Charles Boyer

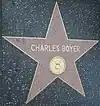
Star on the Hollywood Walk of Fame at 6300 Hollywood Blvd.

Boyer moved into television as one of the pioneering producers and stars of the anthology show "Four Star Playhouse" (1952–56). It was made by Four Star Productions which would make Boyer and partners David Niven and Dick Powell rich.